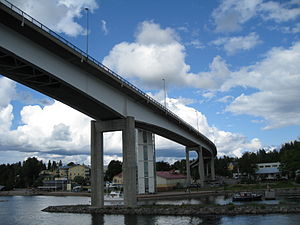
Puumala
Saimaa bro over Puumalansalmi
Puumala er en kommune og en by i Finland. Den er lokaliseret i landskabet Østfinlands len og det er en del af Södra Savolax. Kommunen har et befolkningstal på 2.291 og dækker et areal på 1.237,7 kvadratkilometer. Befolkningstætheden er på 2,88 pr. km2.